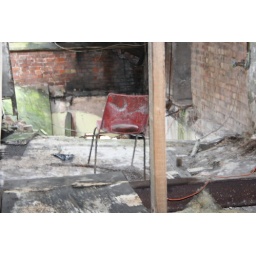
A chair overlooking a decaying floor. Reached only by a rather invigorating walk through the roof space.